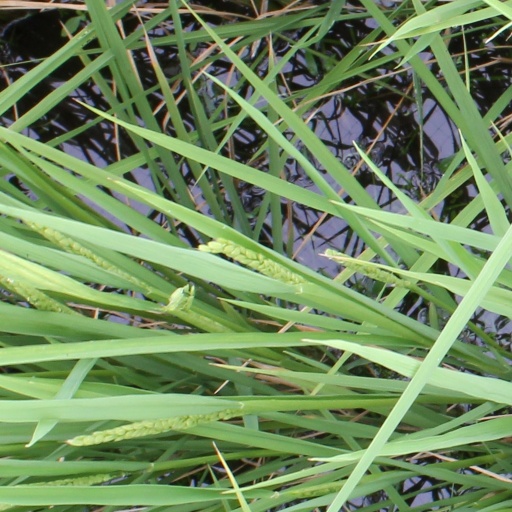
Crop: rice